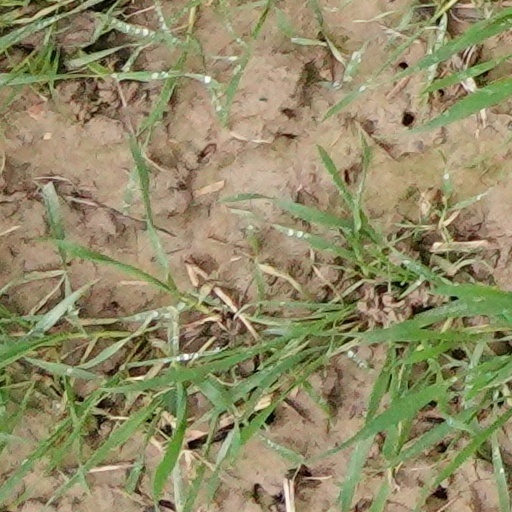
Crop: wheat